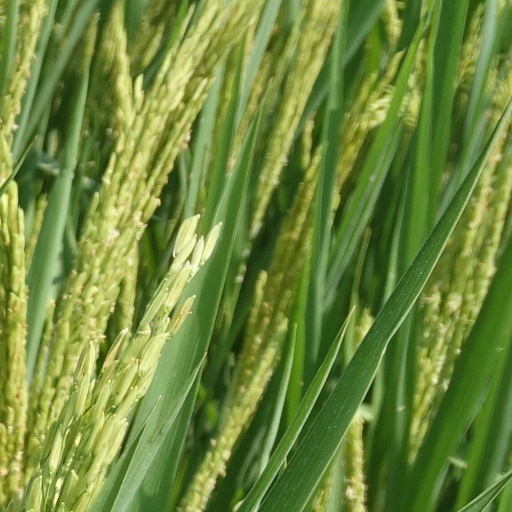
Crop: rice